Monster World IV

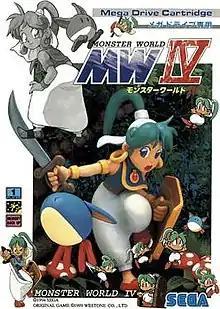
Cover art featuring different drawings of Asha and Pepelogoo

Monster World IV is an action-adventure platform game developed by Westone and released in Japan by Sega for the Mega Drive in April 1994. The game title is slightly confusing: It is the sixth game in the "Wonder Boy" series and the fourth game in the "Monster World" subseries (the other three being "Wonder Boy in Monster Land", and "Wonder Boy in Monster World/Wonder Boy V: Monster World III"). It was later released for the PlayStation 2 on March 8, 2007, as part of the "Sega Ages 2500" series under the name Sega Ages 2500 Series Vol. 29: Monster World Complete Collection. It was released on the Wii's Virtual Console service in Japan on January 15, 2008. An English-language version was released in North America and Europe for Virtual Console on May 10, 2012, with a release on Xbox Live Arcade and PlayStation Network to come on May 22, 2012. "Monster World IV" was the last "Wonder Boy" game to both be published by Sega and developed by Westone Bit Entertainment. A remake by Artdink, titled "Wonder Boy: Asha in Monster World", was released in May 2021.